Gossip

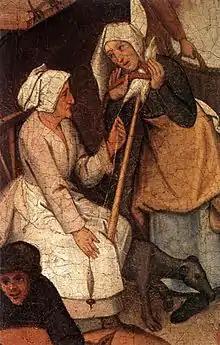
"One winds on the distaff what the other spins" (Both spread gossip) by Pieter Bruegel the Elder

Gossip is idle talk or rumor, especially unconfirmed information about the personal or private affairs of others; the act is also known as dishing or tattling.